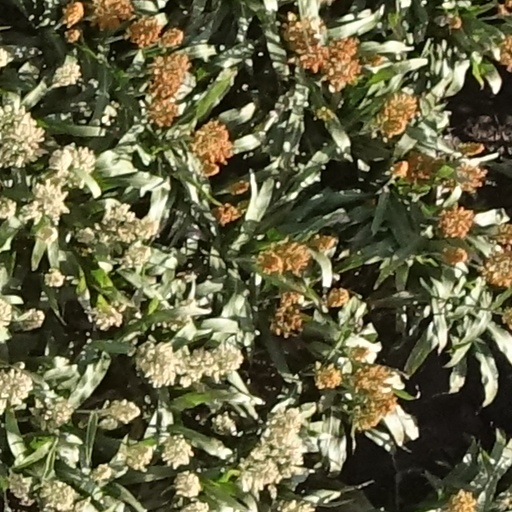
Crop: sorghum